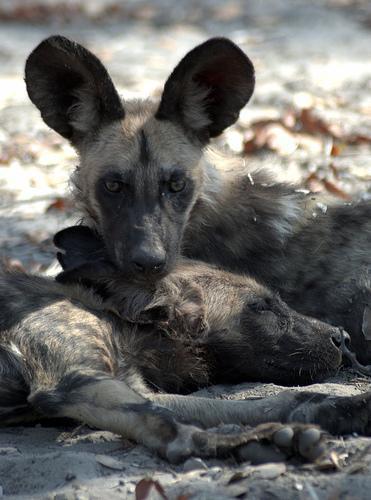
African_hunting_dog